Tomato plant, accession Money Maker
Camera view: tilt-top (135 deg); turntable rotation: 270 degrees
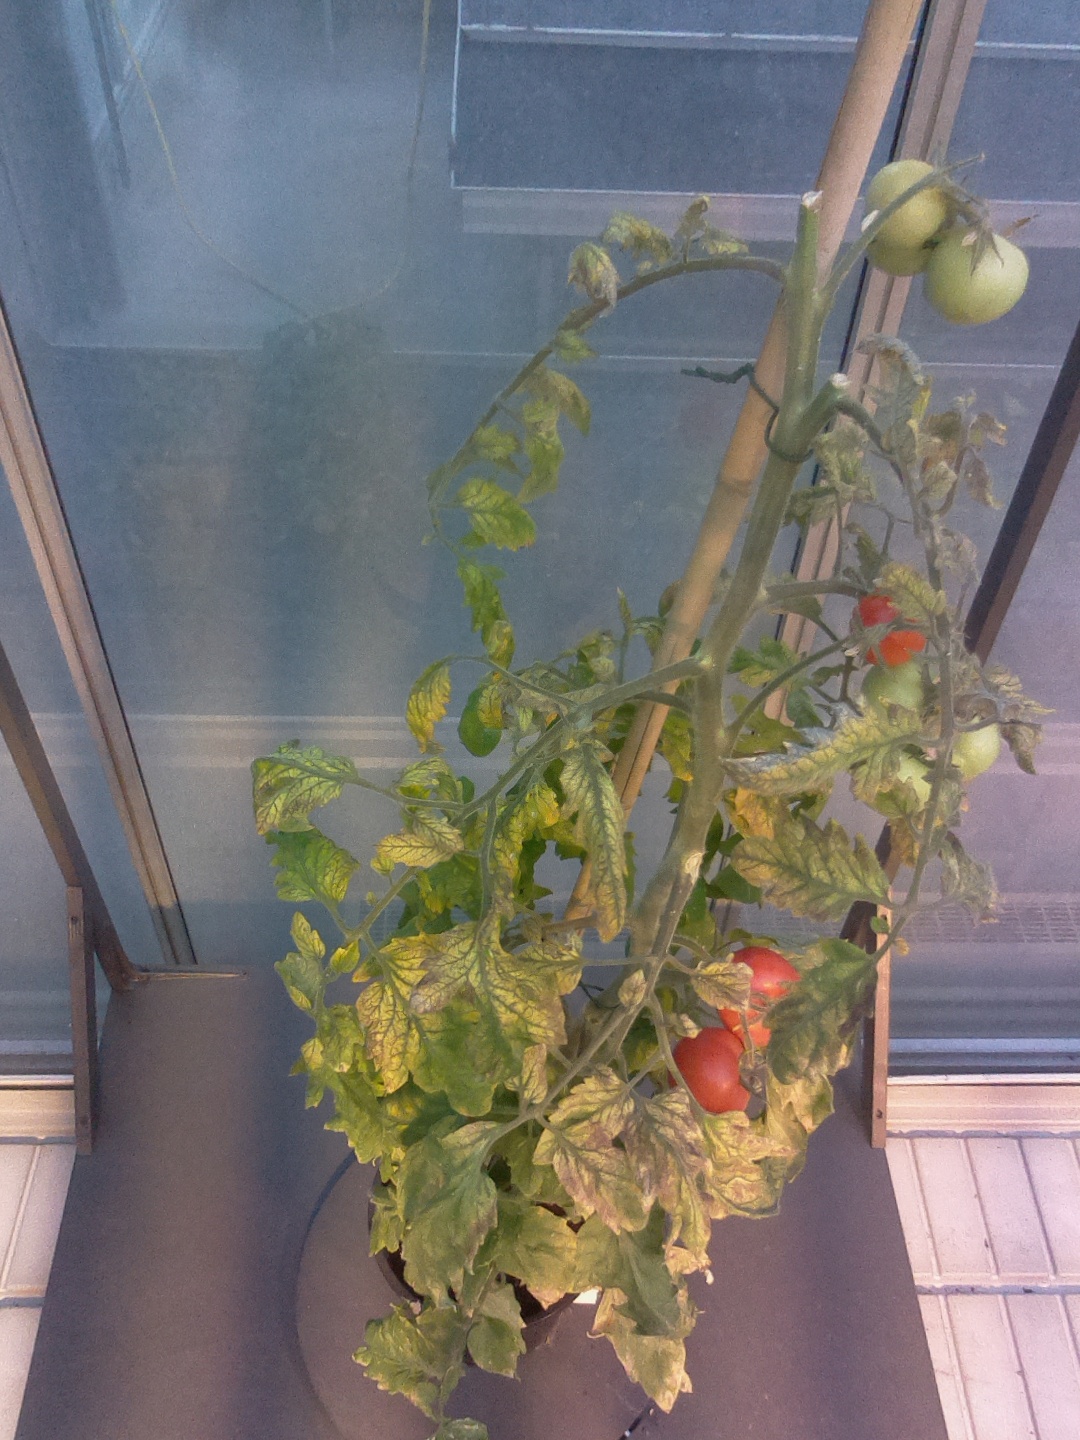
BBCH growth stage 82: 20%-30% of fruits show typical fully ripe color